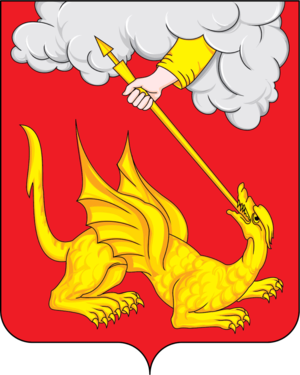
Iegorievsk est une ville de l'oblast de Moscou, en Russie, et le centre administratif du raïon de Iegorievsk. Sa population s'élevait à 71 154 habitants en 2014.